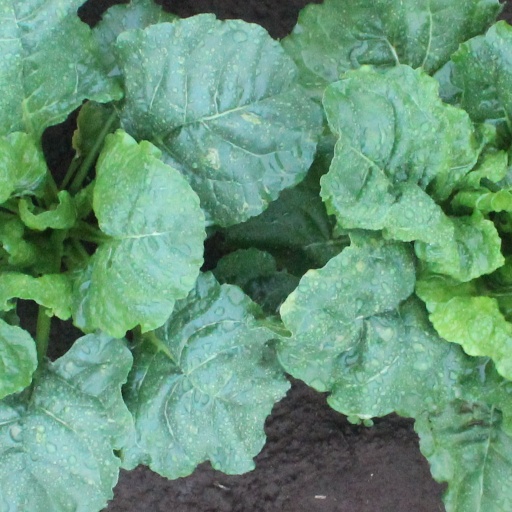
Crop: sugar beet